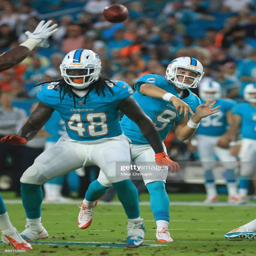
american football player # passes during a preseason game against american football team .